Roland Burris

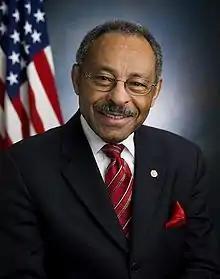
Official portrait, 2009

Roland Wallace Burris (born August 3, 1937) is an American politician and attorney who served as Attorney General of Illinois from 1991 to 1995 and as a United States senator from Illinois from 2009 until 2010. A member of the Democratic Party, Burris was the first African-American elected to statewide office in Illinois.